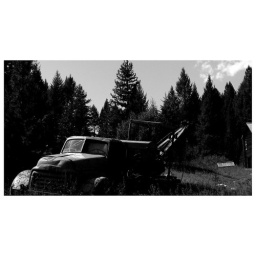
This old truck can be found in Garnet - an ghost town that is still standing in Montana.